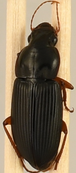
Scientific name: Harpalus pensylvanicus
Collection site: Konza Prairie Agroecosystem NEON (KONA), plot KONA_001